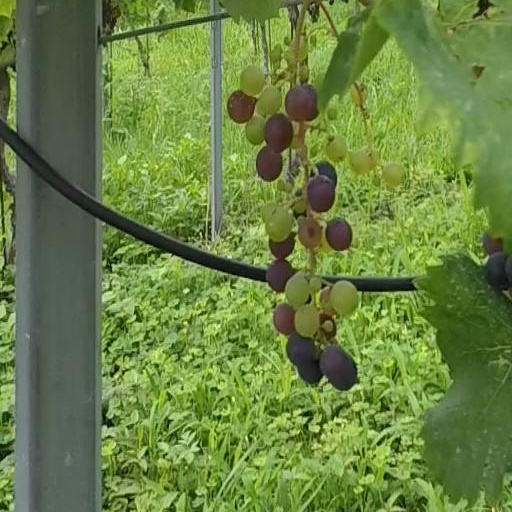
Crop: grape